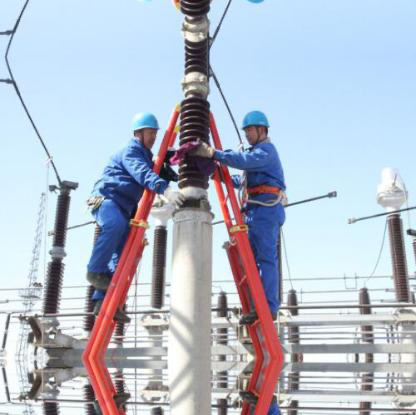
Objects in the image:
label: helmet
label: helmet
label: helmet